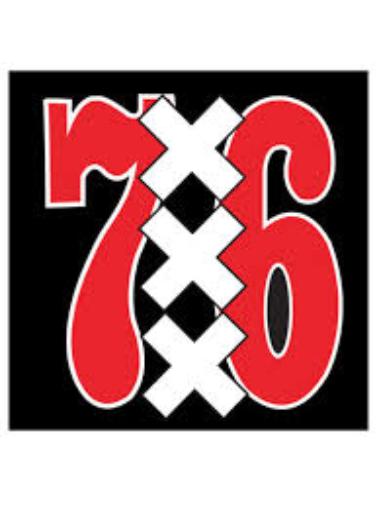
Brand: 76
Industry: Clothes